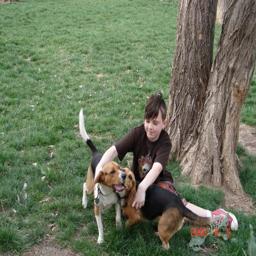
Animal: dogs